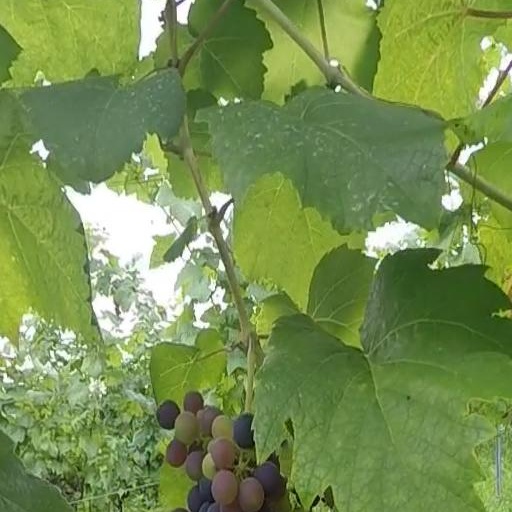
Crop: grape